Borden station

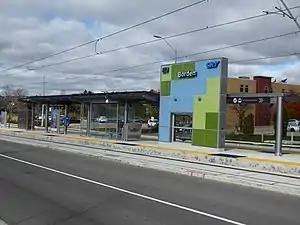
Station structurally complete, November 2017

Borden is a stop on the Region of Waterloo's Ion rapid transit system. It is located in the median of Charles Street in Kitchener, at Borden Avenue. It opened in 2019.